Joe's Scarecrow Village

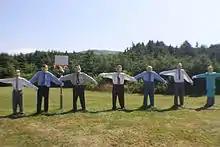
Politicians in scarecrow form

Joe's Scarecrow Village, also known simply as Joe's Scarecrows, was a roadside attraction located in Cap LeMoine near Chéticamp, Nova Scotia. The village was founded in 1984 by Joe Delaney and later run by his son Chester Delaney before closing in 2011.